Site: brandenburg
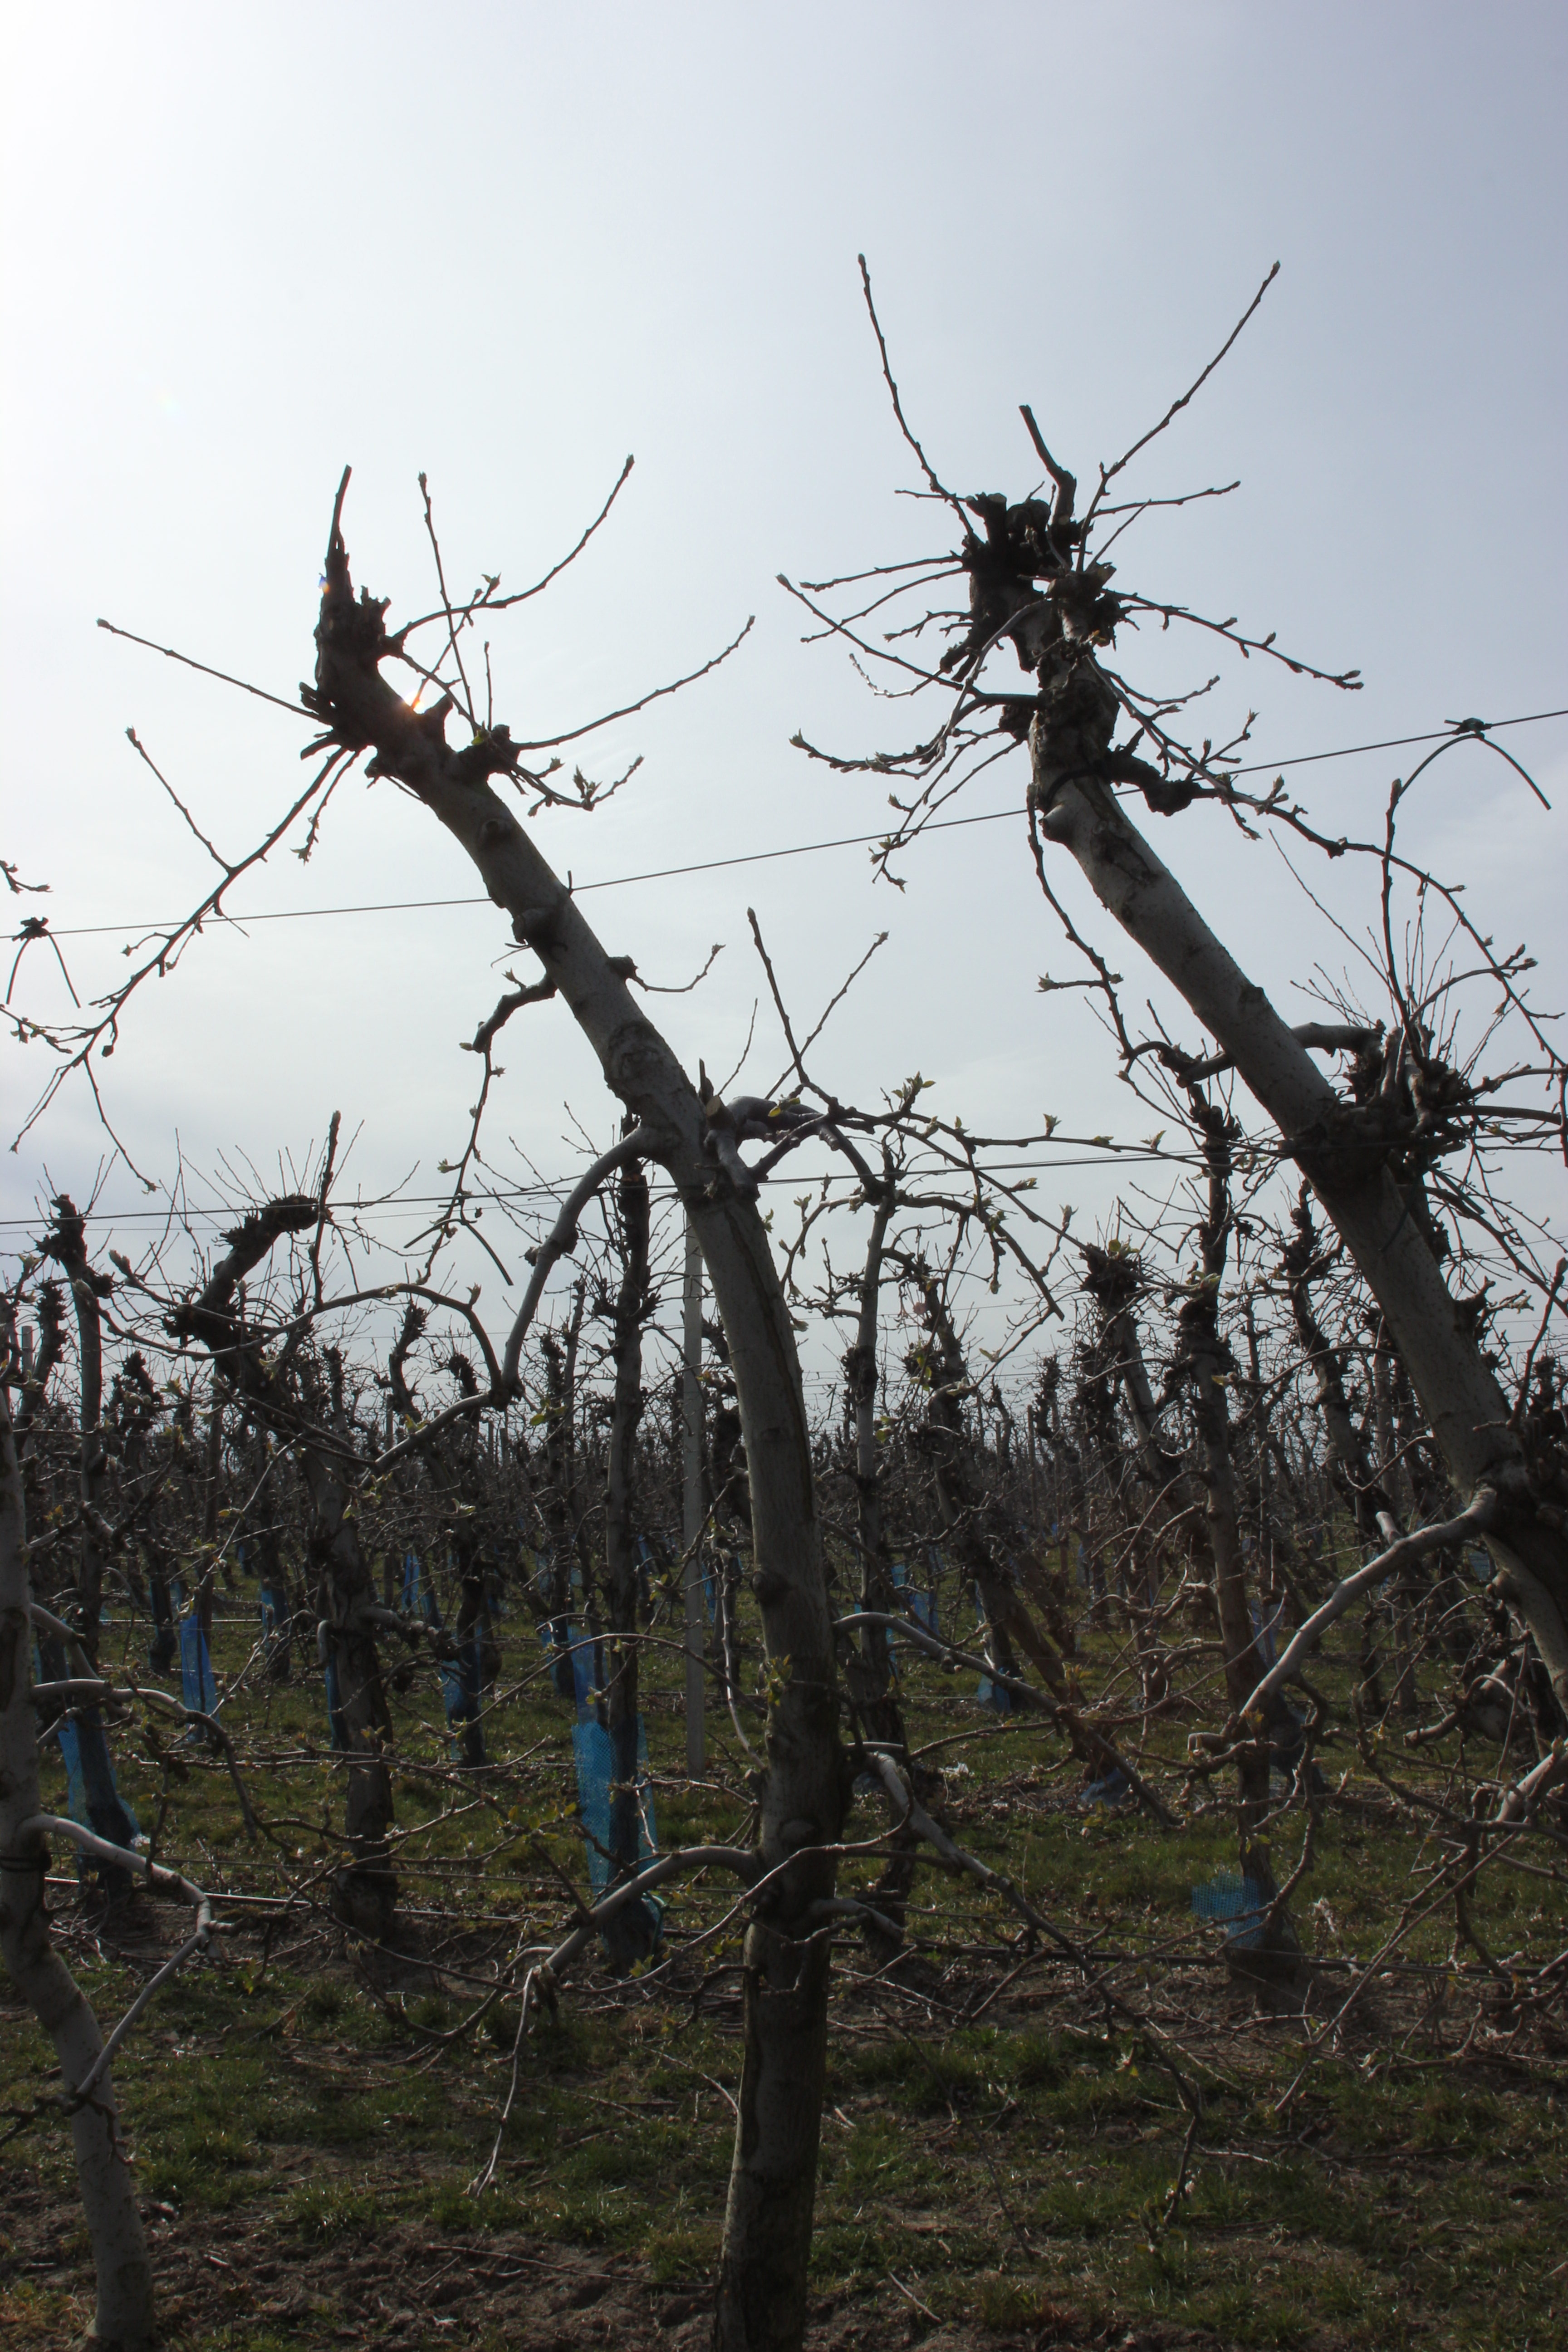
Growth stage (BBCH 54): Inflorescence emergence